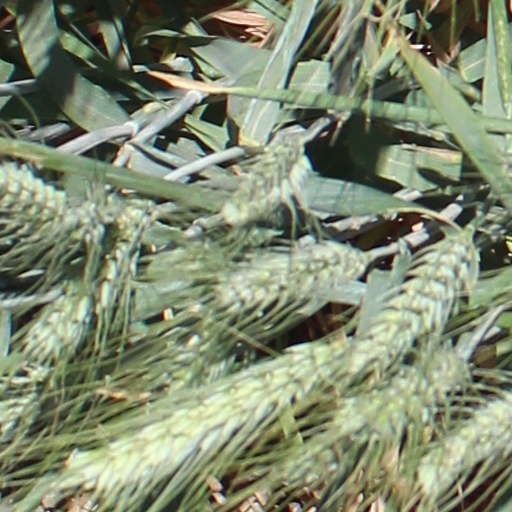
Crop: wheat